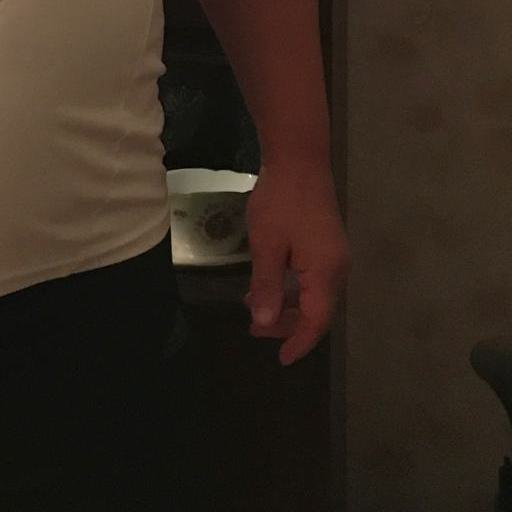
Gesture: no_gesture